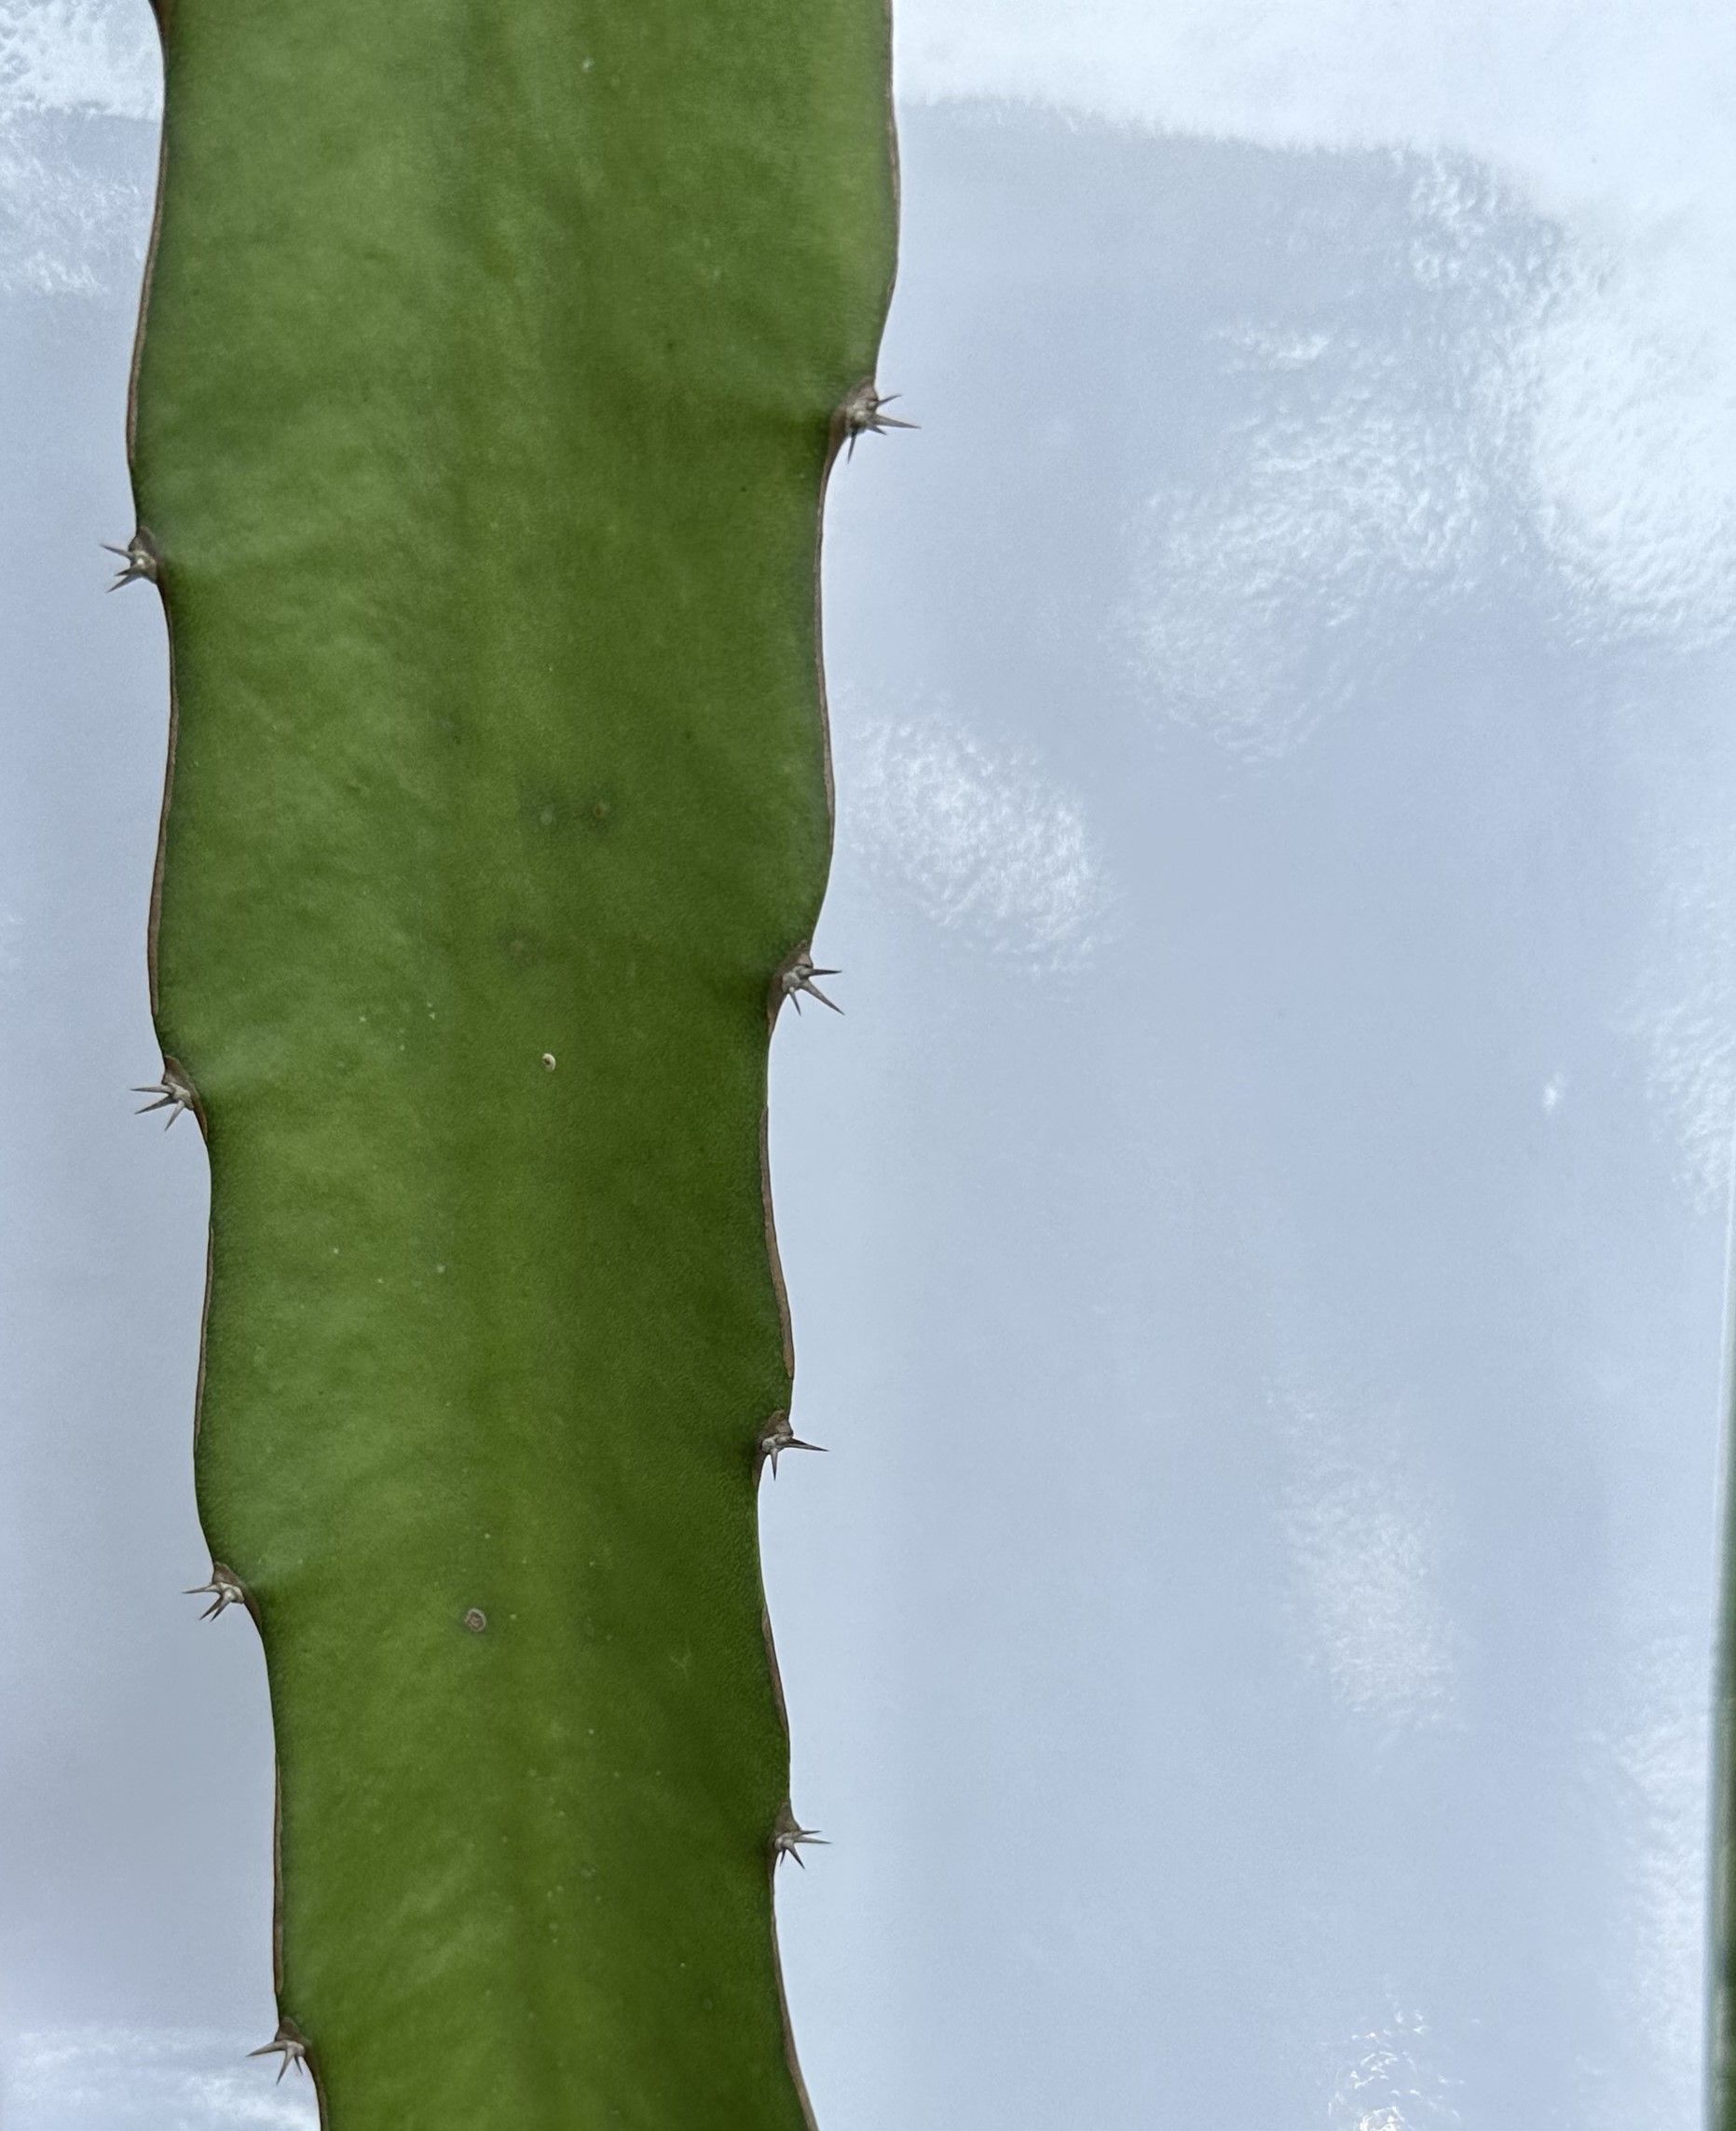
Label: Good leaf